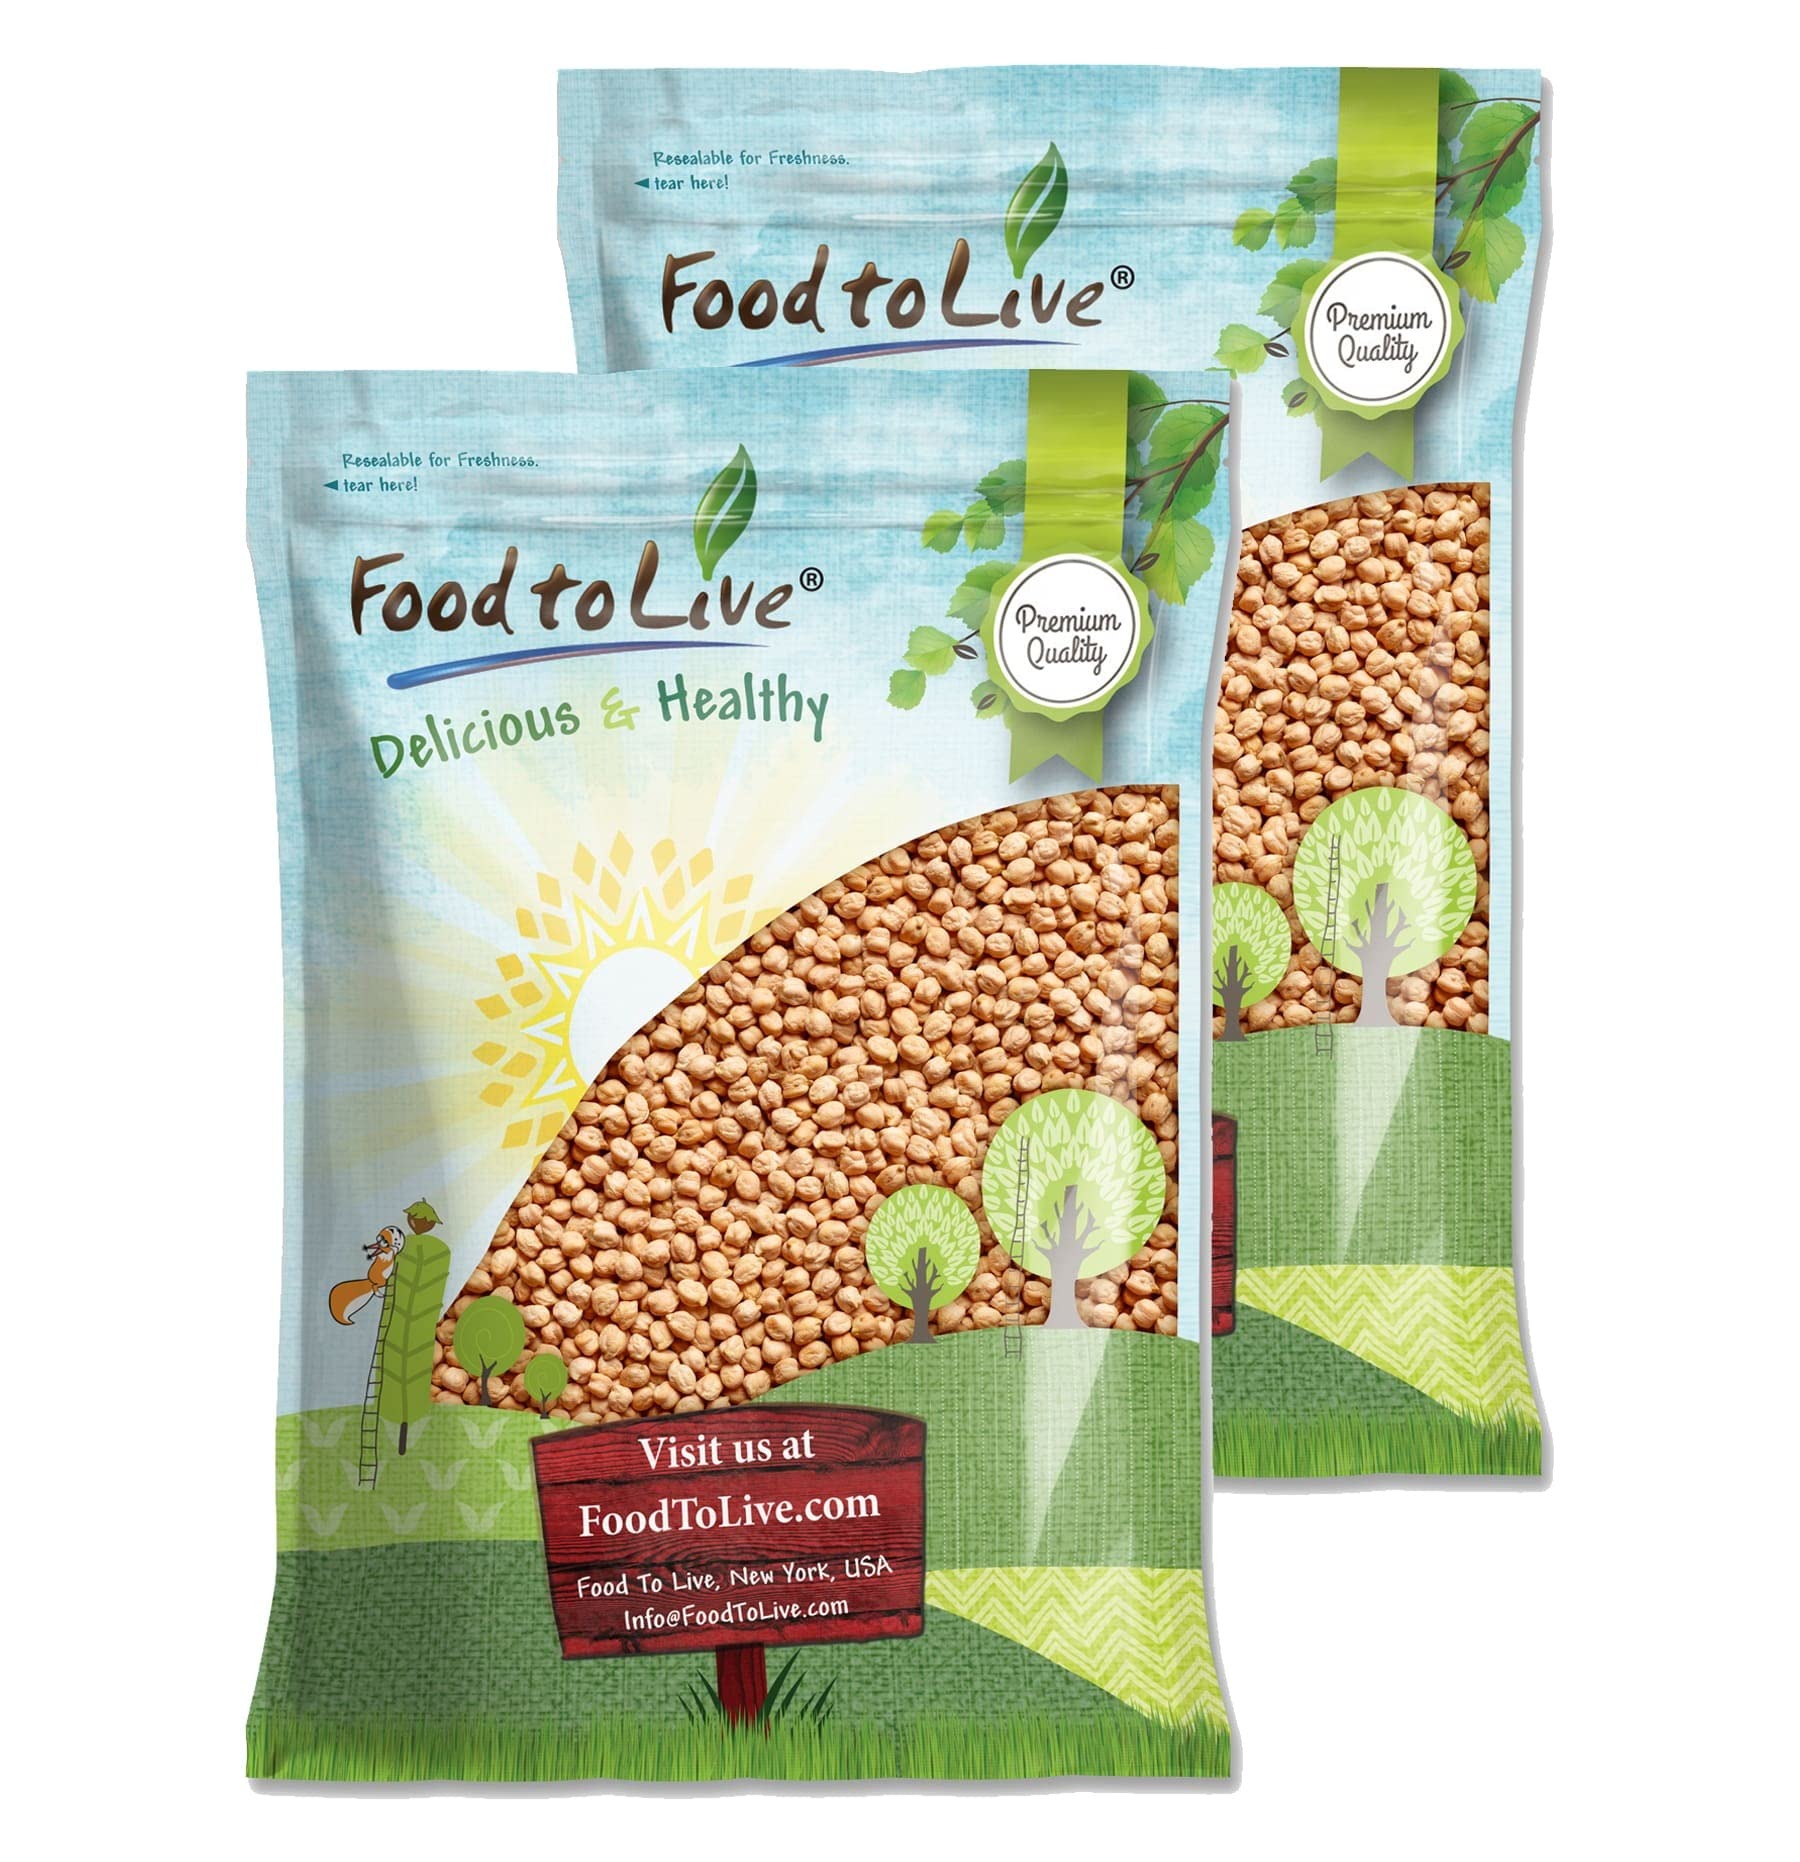
Item Name: Garbanzo Beans, 20 Pounds – Whole Dried Raw Chickpeas, Kosher, Vegan, Bulk, Sproutable, Low Sodium, Good Source of Dietary Fiber, Protein, Iron, Folate, and Thiamin
Bullet Point 1: ✔️ Garbanzo Beans, a.k.a. chickpeas are a great addition to any meal plan due to their nutritious value.
Bullet Point 2: ✔️ The high fiber content of Garbanzo Beans makes them a beneficial addition to low-calorie programs.
Bullet Point 3: ✔️Food to Live Garbanzo Beans are delicious and natural. Without any additives.
Bullet Point 4: ✔️ Garbanzo Beans (Chickpeas) give you essential minerals and a boost of folate.
Bullet Point 5: ✔️ A great protein-rich food for vegans and vegetarians who want to maintain a meal plan.
Product Description: Product Description Garbanzo Beans, like the rest of the legumes, come highly suggested by main US associations . Food to Live Garbanzo Beans are a delicious top-quality product that will enrich your meal plan. There are dozens of amazing chickpea recipes and you can enjoy eating them regardless of your meal plan. The high content of dietary fiber and essential nutrients make garbanzo beans one of the greatest foods available today. Directions Cooking chickpeas (garbanzo beans) beans is easy. They need to be soaked, either overnight or brought to a boil and left to soak for an hour. Once cooked, garbanzo beans can be added to salads or used in a great number of recipes. This product is processed in a facility that also processes tree nuts and wheat.
Value: 320.0
Unit: Ounce

Price: 72.75